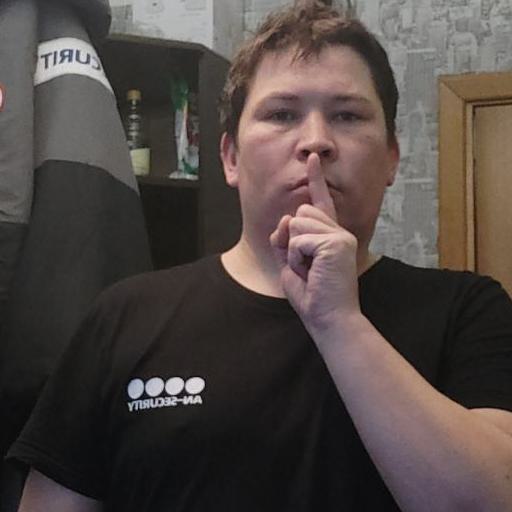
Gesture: mute